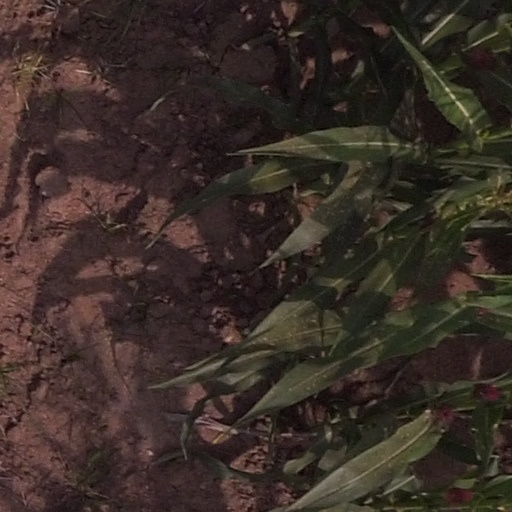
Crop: maize; corn